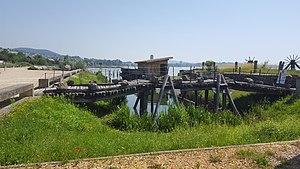
Il s'agit d'un reconstitution d'un pont celtique. Plus précisément celui de Cornaux. Il se trouve dans la parc archéologique du Laténium dans le canton de Neuchâtel
L'histoire écrite de la Suisse commence avec Jules César dans ses Commentaires sur la Guerre des Gaules. Les Grandes invasions esquissent les frontières linguistiques du pays et provoquent des alliances entre petits États au Moyen Âge, entre 1291 et 1332, pour former la Confédération des III cantons, la première étape de formation de la Confédération suisse. Puis la Confédération des VIII cantons se constitue par des pactes d'alliances défensives successives jusqu'en 1481. Pendant les siècles suivants, la Confédération des XIII cantons va se construire progressivement et acquérir une reconnaissance internationale définitive en 1648. Découpée et réorganisée en République helvétique durant son occupation par la France révolutionnaire, la Suisse obtient en 1803 de Bonaparte un statut fédéral. La Suisse devient alors la Confédération des vingt-deux cantons avant de regagner sa pleine souveraineté en 1815. Elle affronte ensuite une guerre civile et religieuse de laquelle émerge l'État fédéral de 1848. Tenante d'une politique de neutralité, la Suisse traverse les épreuves du XXᵉ siècle sans connaître la guerre.
Le pont de Cornaux-Les-Sauges est un pont de bois datant de l'époque celtique. Il se situe dans la commune de Cornaux, dans le canton de Neuchâtel, non loin de La Tène. Il traversait la Thièle du IIIᵉ au Iᵉʳ siècle av. J.-C. jusqu'à son effondrement.